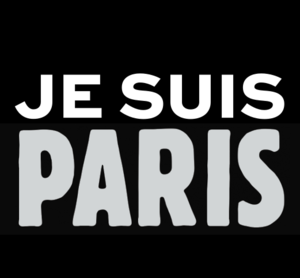
« Je suis Charlie » est un slogan créé par Joachim Roncin, un graphiste français, dans les heures suivant l'attentat contre le journal Charlie Hebdo et utilisé le 7 janvier 2015 et les jours suivants en soutien aux victimes. Cette phrase est principalement utilisée sous forme d'image ou d'un hashtag sur les réseaux sociaux, devenant notamment un des slogans les plus utilisés de l'histoire du réseau Twitter.
« Pray for Paris » est un slogan de solidarité repris sur Twitter sous le hashtag #PrayForParis en réaction aux attentats du 13 novembre 2015 en France. Le mot clé #PrayForParis devance #JeSuisCharlie en étant utilisé dans 6,7 millions de tweets en 10 heures dans le monde contre 6,63 en cinq jours. Le slogan fait l'objet de nombreuses adaptations graphiques parmi lesquelles celle typographiée PRAY FOR PARIS avec le « A » de « Paris » stylisé en tour Eiffel.
Les attentats du 13 novembre 2015 en France, revendiqués par l'organisation terroriste État islamique, sont une série de fusillades et d'attaques-suicides islamistes perpétrées dans la soirée à Paris et dans sa périphérie par trois commandos distincts.